List of surviving Vought F4U Corsairs

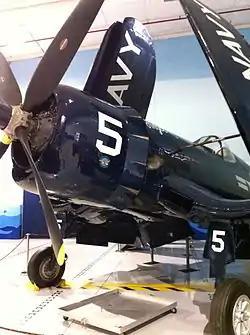
F4U-4 at Fantasy of Flight in Polk City, Florida

This list of surviving Vought F4U Corsairs by country location includes information about the aircraft, including model number, bureau number, fuselage markings, location within the country, and status (airworthy, on display, and in restoration).